Honselersdijk

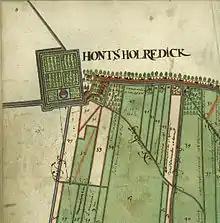
Map Honselersdijk 1620

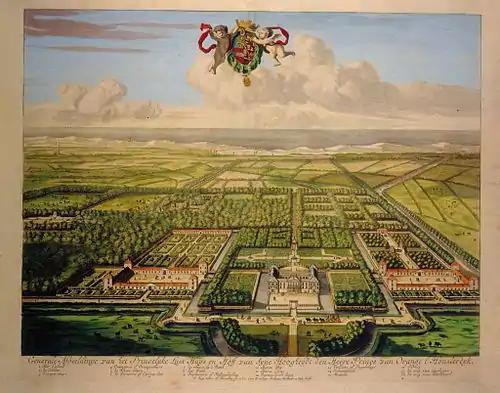
Paleis Honselaarsdijk

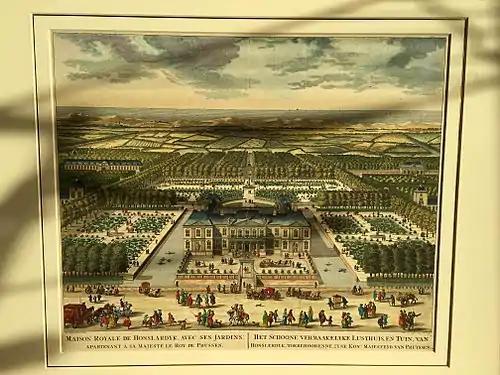
Huis Honselaarsdijk by Daniël Stopendaal, 1710

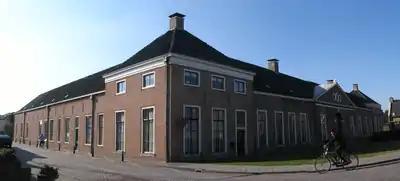
Exterior view of De Nederhof

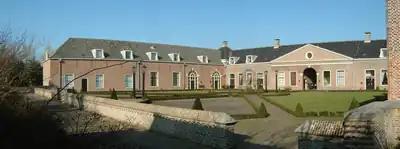
Courtyard of De Nederhof

Honselersdijk is a town in the Dutch province of South Holland. It is home to the historic Huis Honselaarsdijk, former palatial estate of the Dutch Princes of Orange. Huis Honselaarsdijk was one of the finest examples of Baroque architecture and grounds in the history of The Netherlands. Today, only part of the outbuildings remain, and these are referred to locally as "De Nederhof".